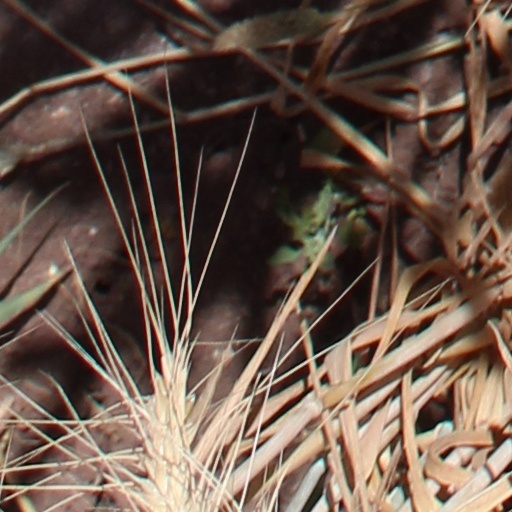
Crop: wheat